Vertigo substriata

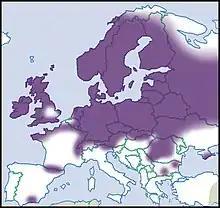
Distribution

The type locality is the Barnstaple district, of Devonshire, England. "Under stones, among dead and decaying leaves and at the roots of grass in woods and moist places."